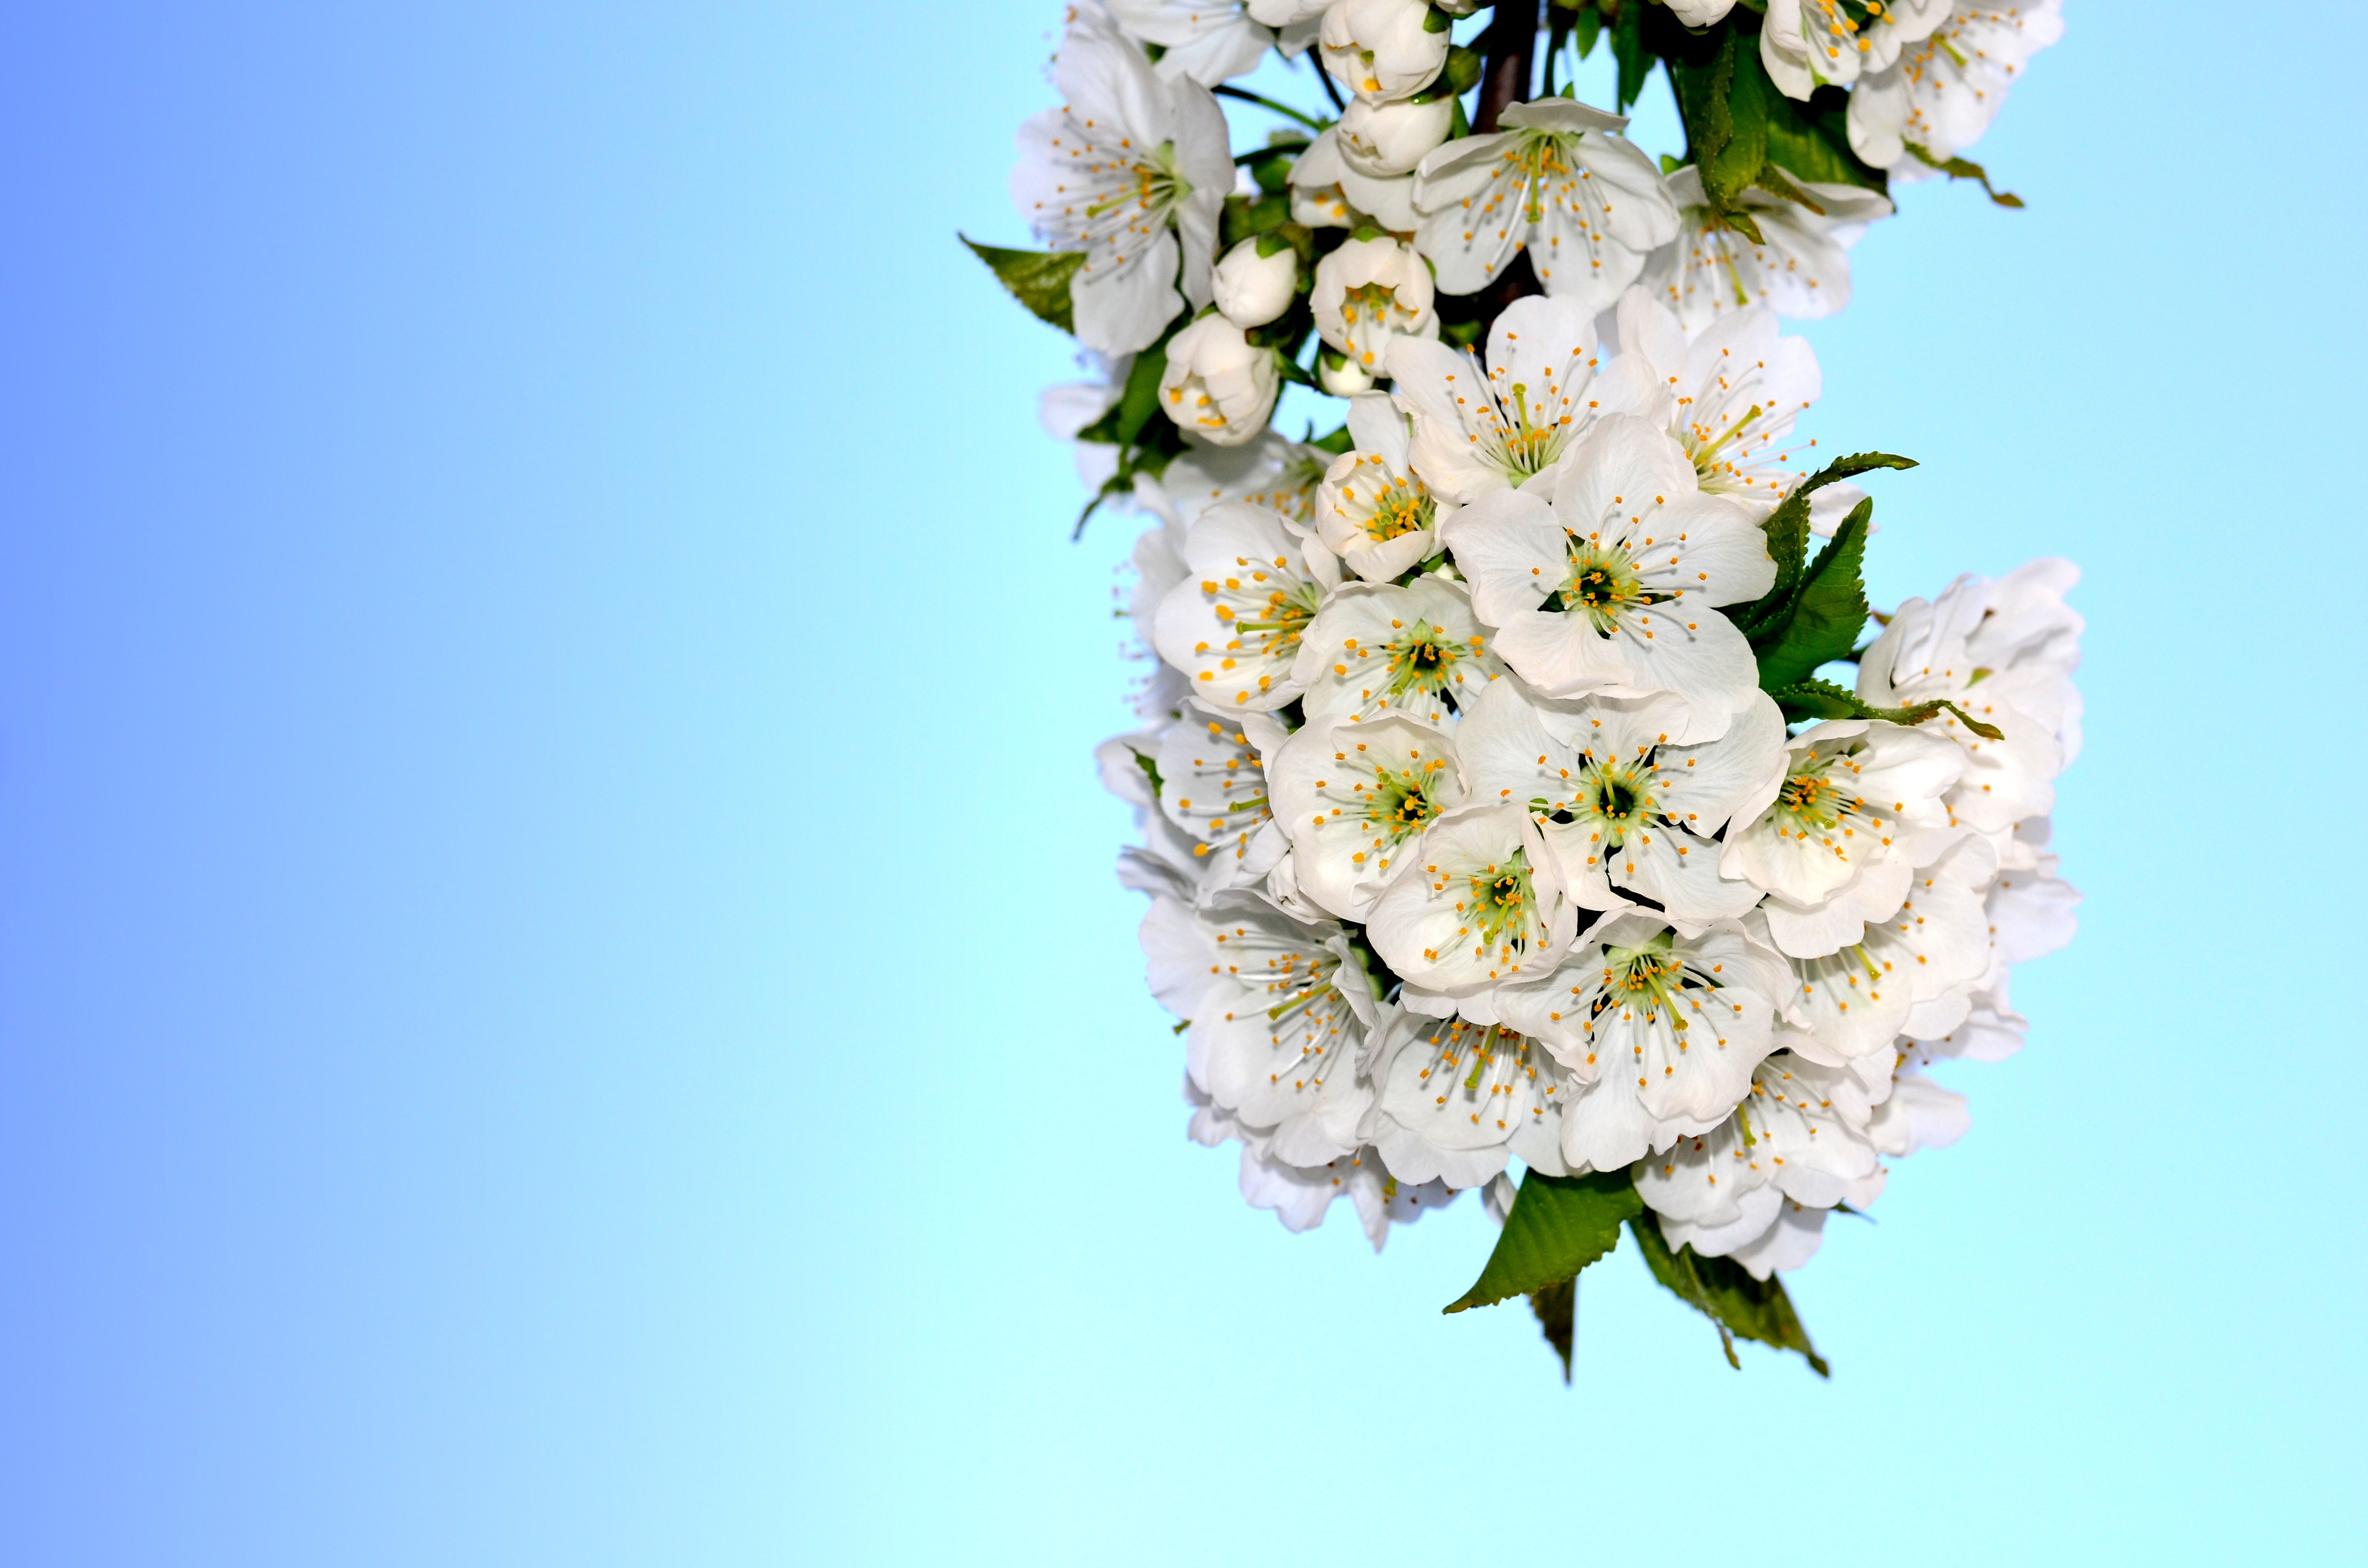
branch, blossom, plant, flower, petal, bloom, spring, cherry blossom, twig, floristry, spring flowers, cherry, flowering plant, flower bouquet, cut flowers, floral design, computer wallpaper, flower arranging